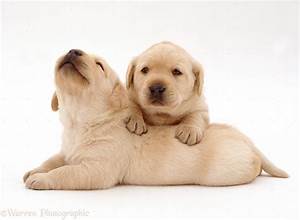
Label: dog